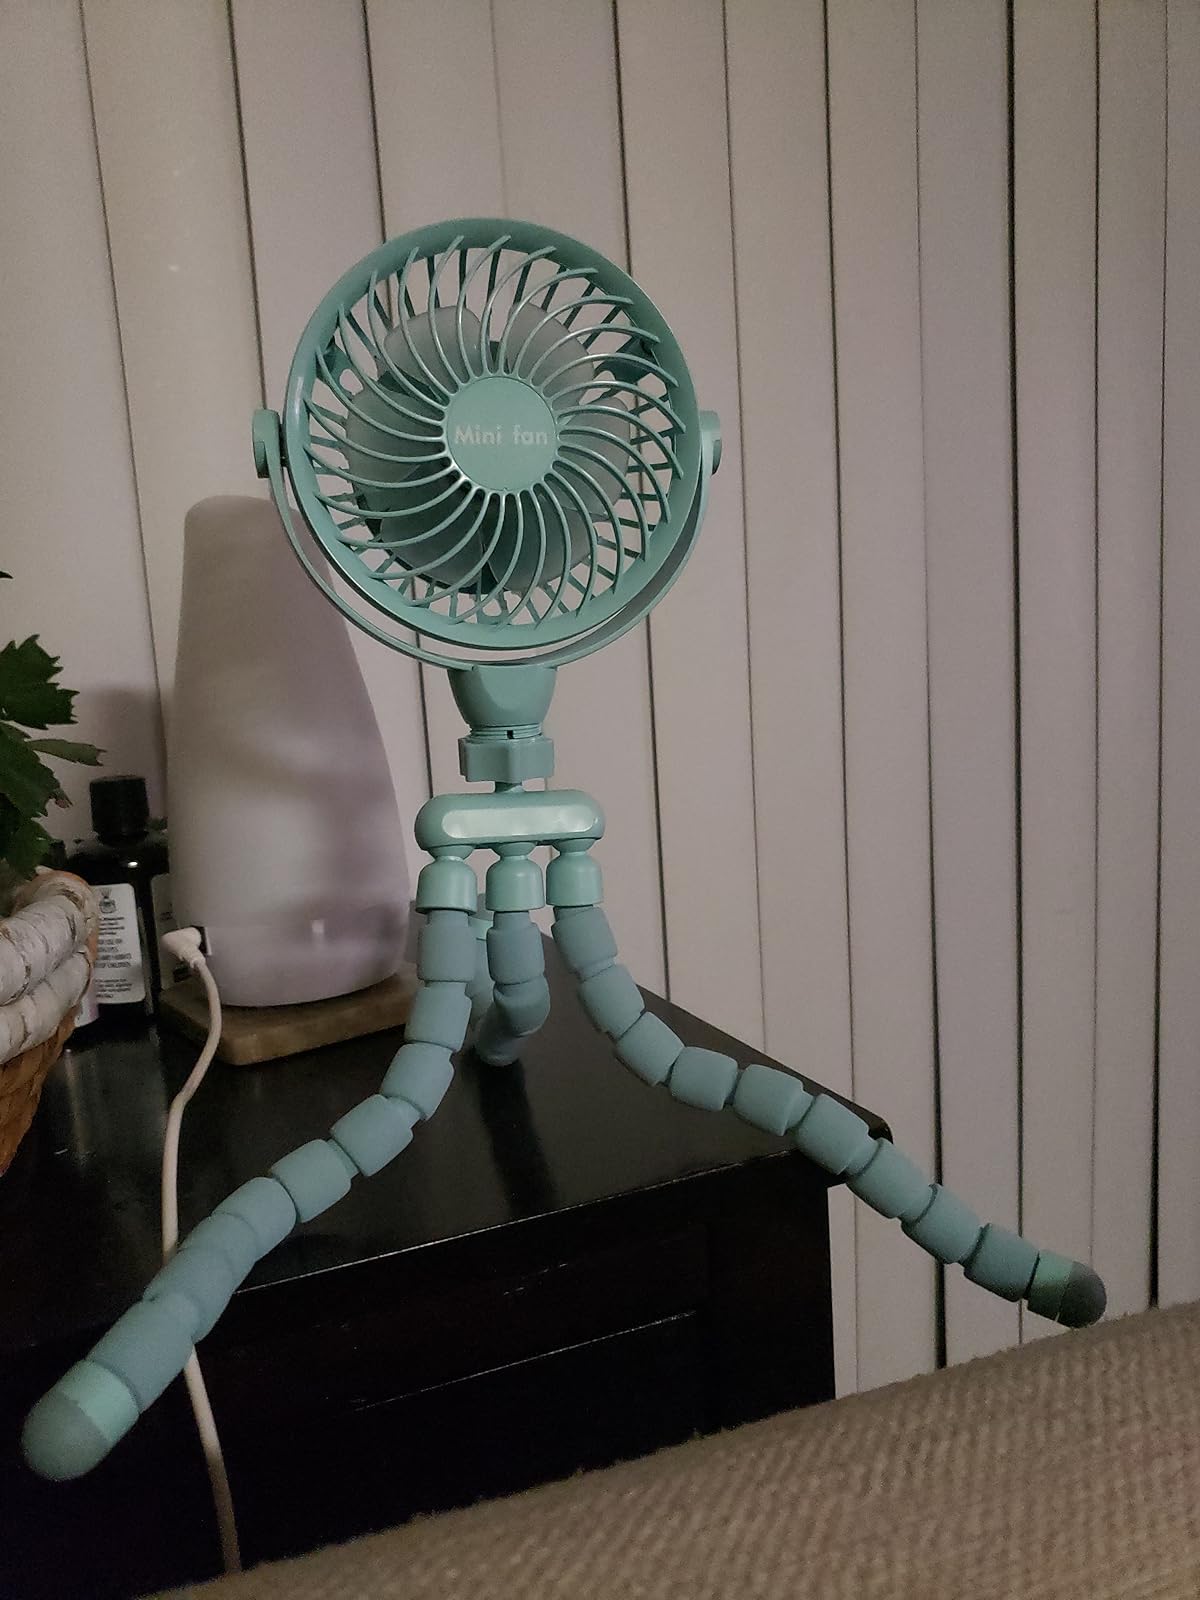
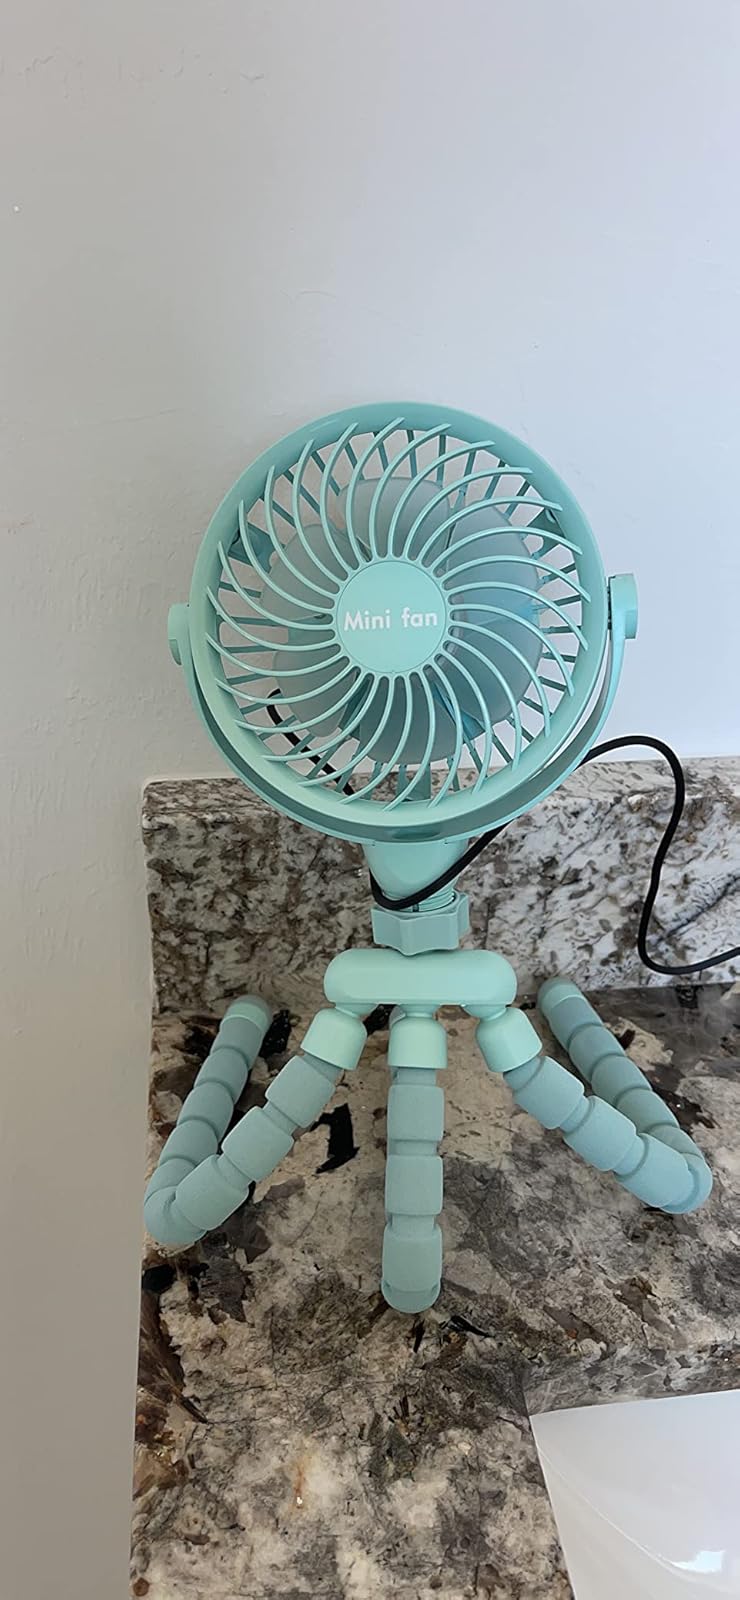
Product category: fan
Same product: yes